BC Rytas

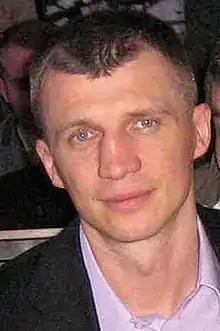
Under the command of the new coach Tomas Pačėsas, Rytas won first major trophy in six years.

Expectations for the 2015–16 EuroCup were high for Rytas - the group featured Zenit Saint Petersburg, Avtodor Saratov, PAOK, Beşiktaş and Szolnoki Olaj - Rytas was expected to not only qualify for the Last-32 stage, but also reach the playoffs. Instead, Rytas played the worst season in the EuroCup in club history - Zenit, Avtodor, PAOK all dominated against Rytas, with even lone wins over Beşiktaş and even the lowly Olaj were met with sound home defeats - Rytas played so poorly, that the attendance declined with each game. Rytas finished with an abysmal 2–8 record. Much of the previous season's leaders greatly underperformed, in contrast to the previous season.